Goodyear Farms Historic Cemetery

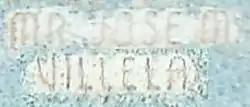

In 2017, the cemetery was subject to vandalism with racial and derogatory marks made on the tombs. When the community members found out they participated in a candlelight vigil set up by Avondale City Councilman Lorenzo Sierra. One example of the vandalism that has taken place is the attempt to scratch the name of Jose M. Villela from the historic monument dedication.